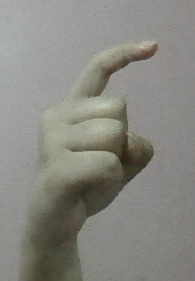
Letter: ra